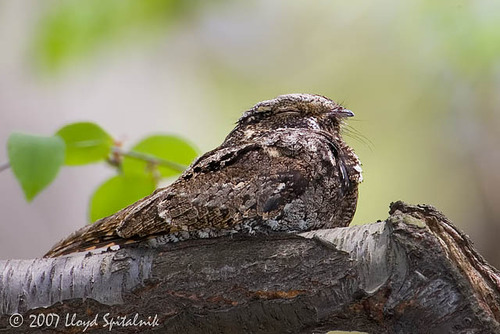
this bird has a very basic brown grey and white scheme.
this bird has a rough, textured plumage with brown and black wings, body, and head.
this bird is nearly all brown speckles to blend in with its surroundings.
this small, fluffy bird is evenly mottled grey, brown, beige, and black over its whole body.
this bird has a brown crown, a spotted brown breast, and feathers that are very fluffy
this camouflaged bird is white, black and brown all over.
this bird is easily camoflauged with brown and white mottled feathers all over.
a dark brown bird, medium in size, with a short bill.
this bird has a very short bill and colors all over it's body that look very similar to wood.
a bird with brown, black and white belly, breast, back, wings and rectrices and the bill is short and pointed
Species: Whip Poor Will